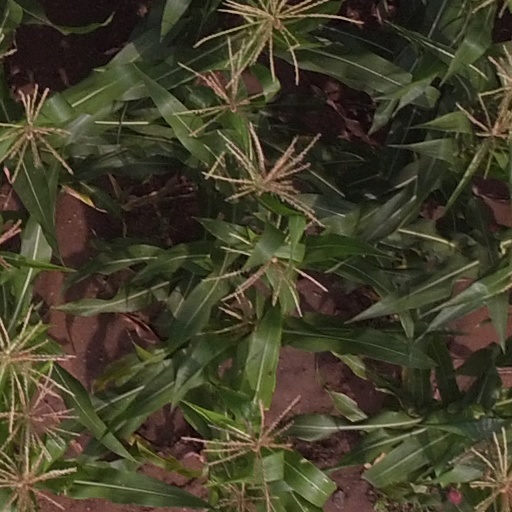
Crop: maize; corn